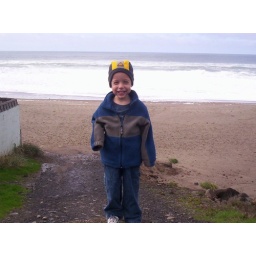
Ben standing on a big rock by the entrance to the beach.